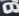
Number: 8